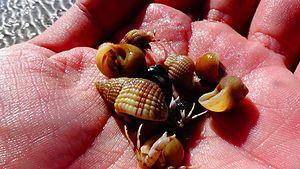
bernard-l'hermitte plage de Deauville
L'habitat conchylicole est le fait des animaux qui trouvent refuge dans les coquilles de mollusques morts : on parle d'espèce, d'animal, de poisson conchylicole. Souvent de petite taille, ils trouvent dans ces résidus de mollusques morts une protection contre la prédation, mais aussi pour certains un lieu de vie et de reproduction. Dans le lac Tanganyika, par exemple, un grand nombre de petites espèces de poissons, certaines parmi les plus petites au monde dans la famille des cichlidae, peuplent et habitent ces refuges tout au long de leur vie. D'autres espèces des lacs et cours d'eau voisins, mais aussi certaines espèces de poissons d'eau de mer présentent le même genre de comportement. Un cas bien connu est celui des bernard-l'hermitte, qui ont besoin d'une protection externe pour leur abdomen et qui au fur et à mesure de leur croissance changent de coquille pour qu'elle soit toujours adaptée à leur taille. Les amateurs terrariophiles et de bernard-l'hermitte terrestre ou côtier affichent grand plaisir d'ailleurs à fournir à leurs pensionnaires des coquilles préalablement colorées ou peintes des plus farfelus motifs, pratique vivement déconseillée en milieu aquatique.